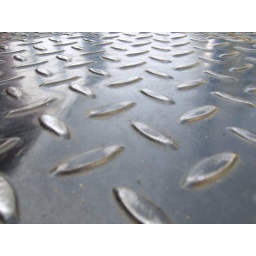
texture of metal plate at top of slide in a play ground